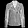
Label: Coat